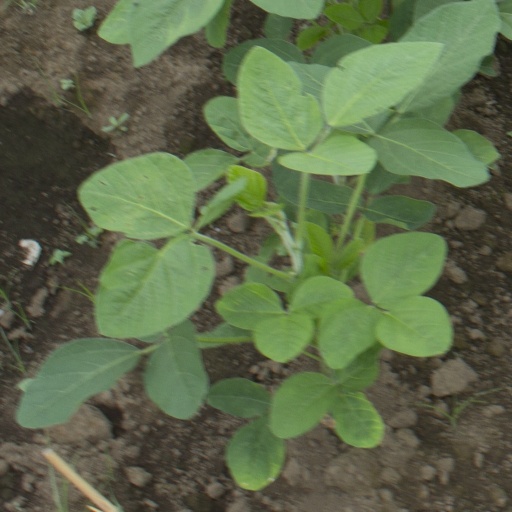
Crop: soybean